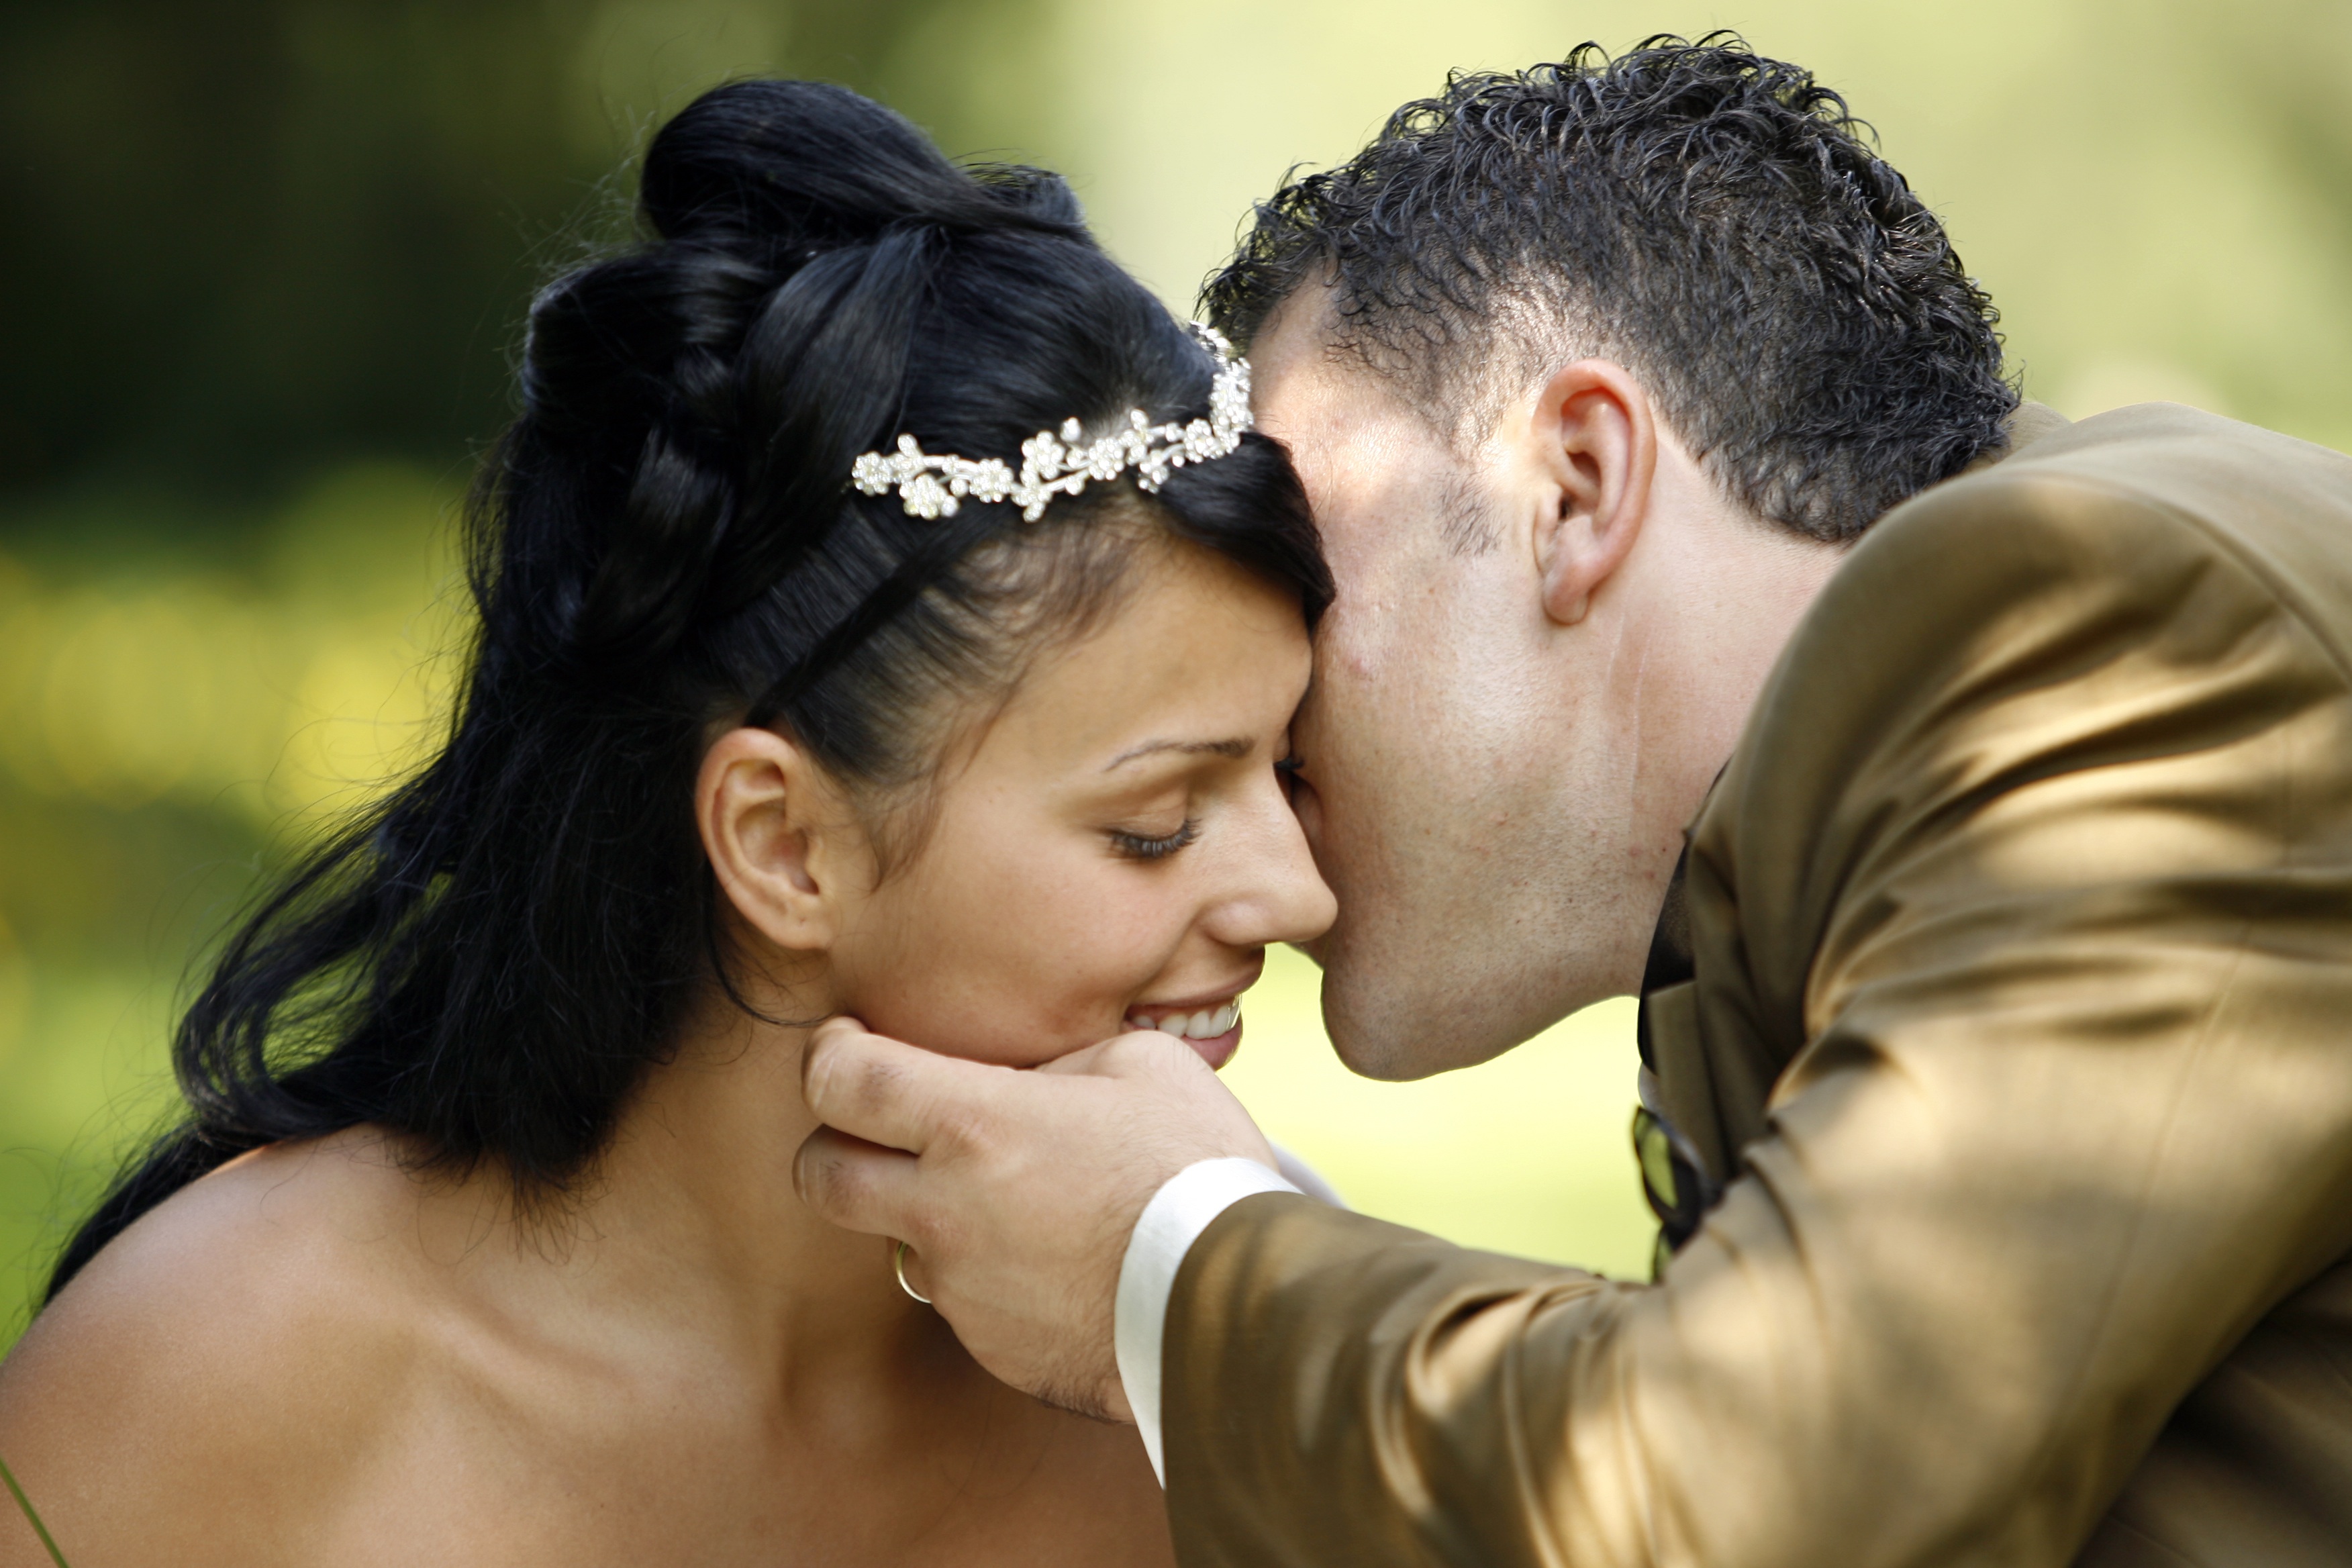
man, person, people, woman, male, love, kiss, couple, romance, wedding, bride, groom, married, marriage, hug, bride and groom, ceremony, interaction, human action